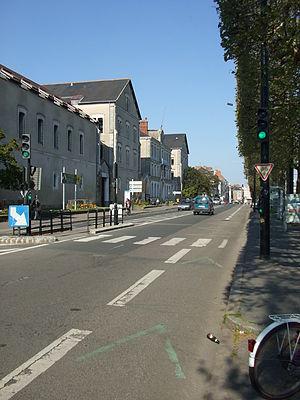
Boulevard de Stalingrad - Manufacture des Tabacs - Nantes
Le boulevard de Stalingrad est une voie de Nantes, en France, située dans le quartier Malakoff - Saint-Donatien.